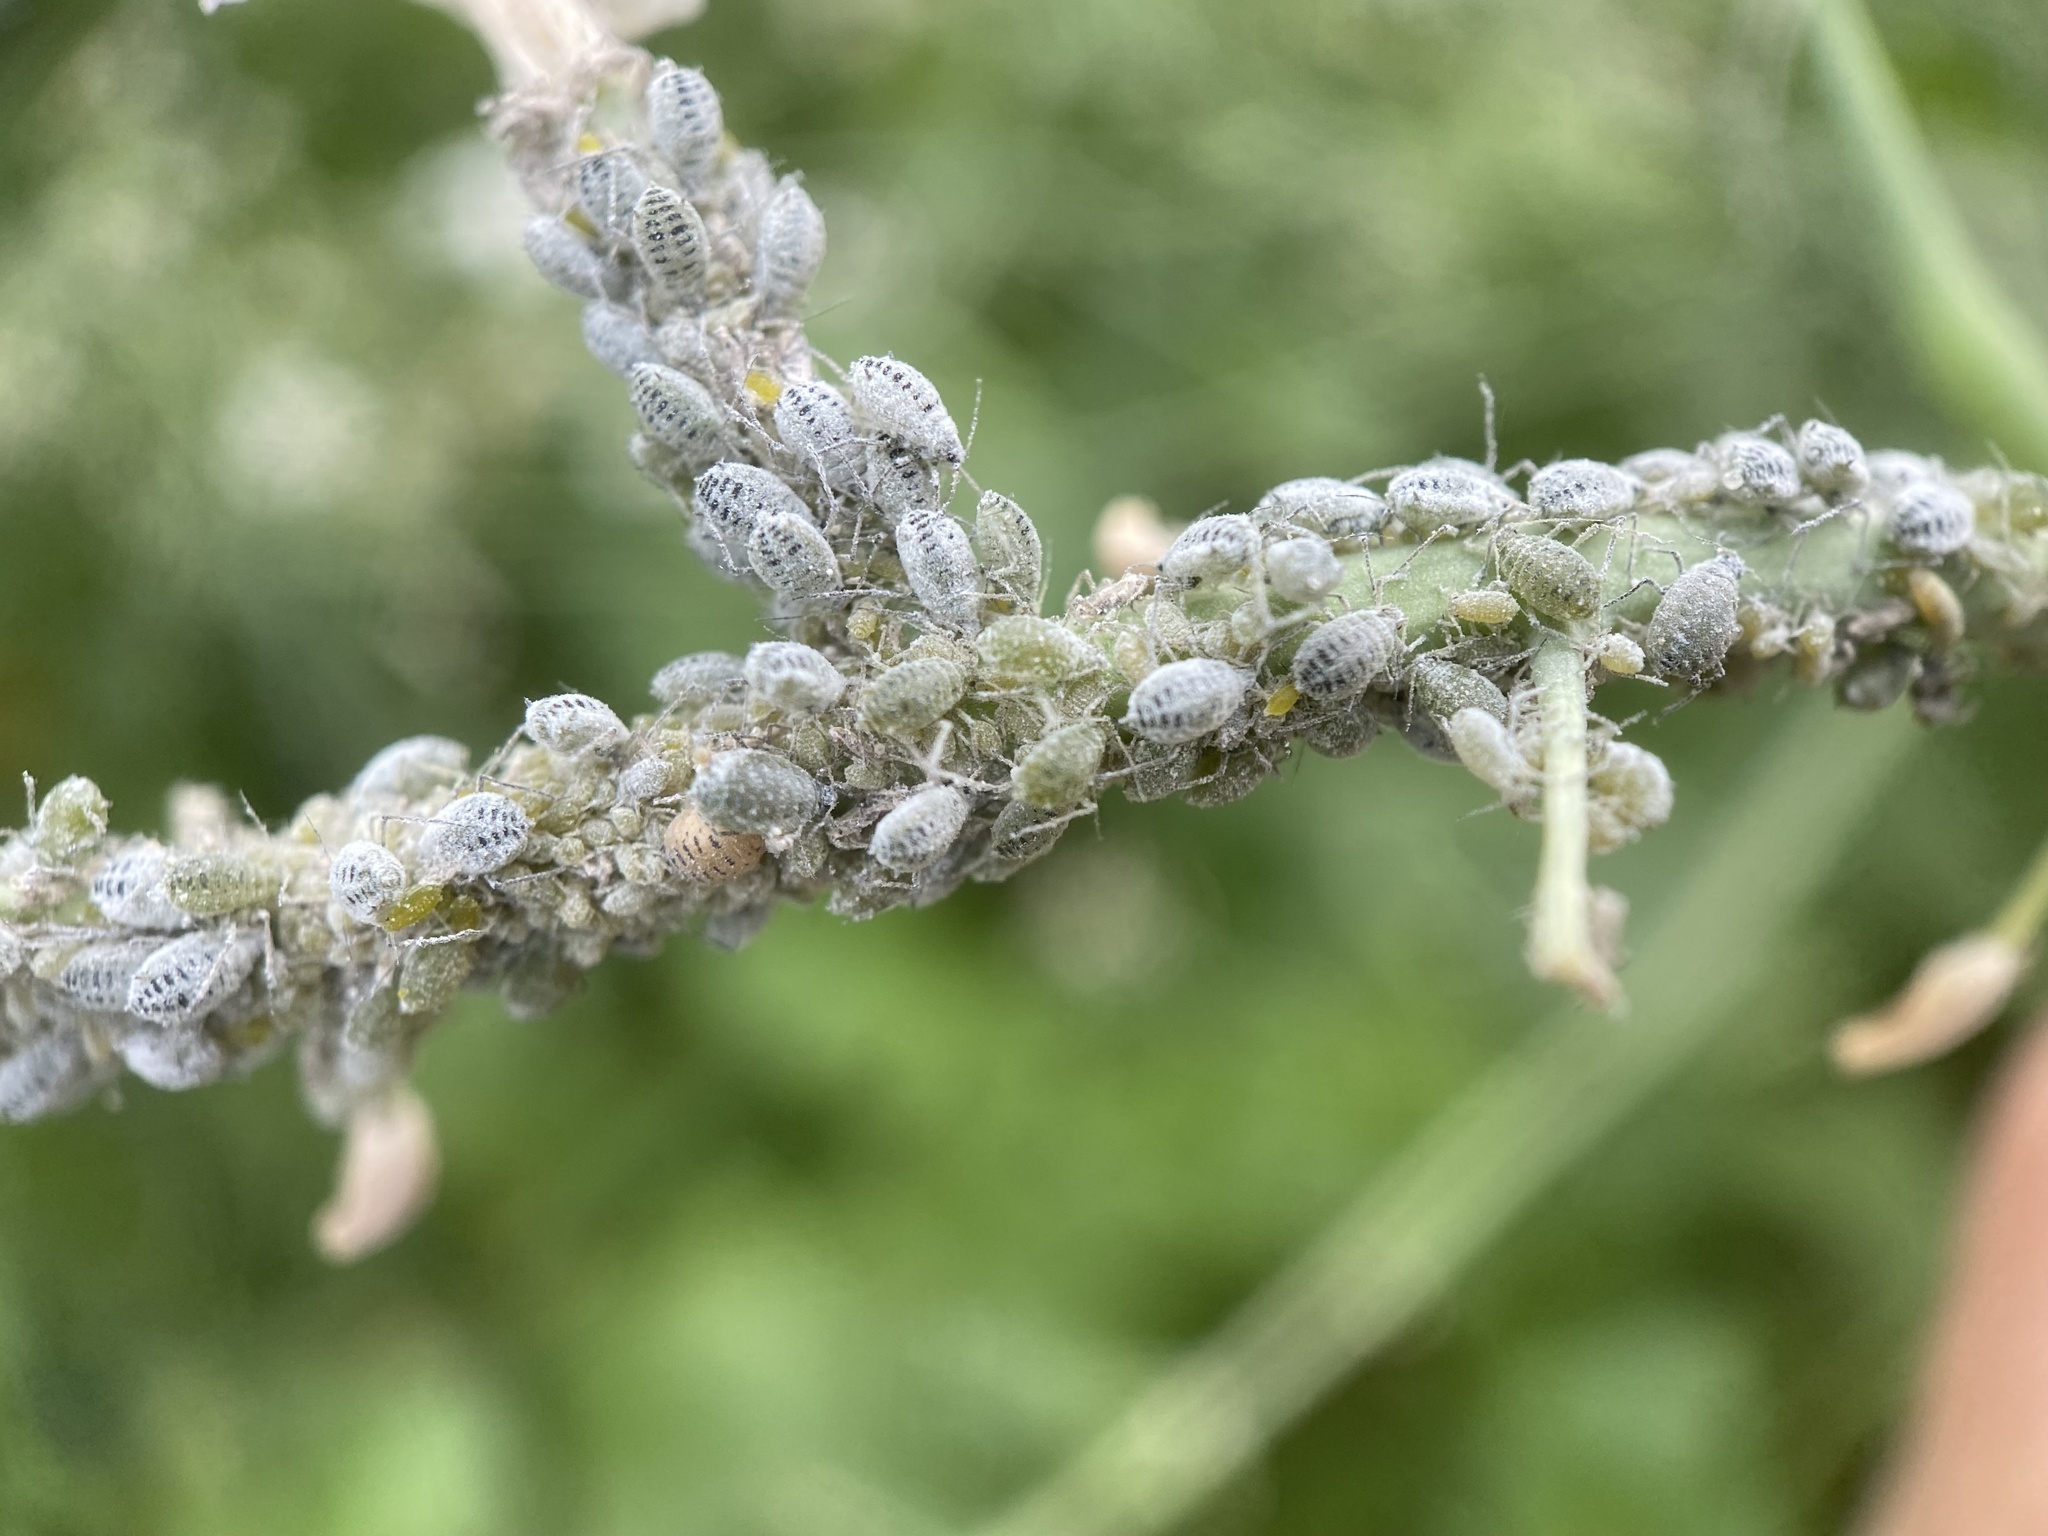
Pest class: cabbage_aphid